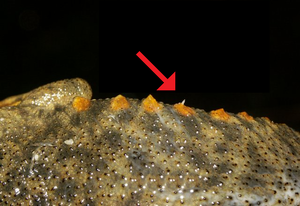
Pleurodeles waltl, le pleurodèle de Waltl, est une espèce d'urodèles de la famille des Salamandridae. Il vit dans la péninsule ibérique et au Maroc.